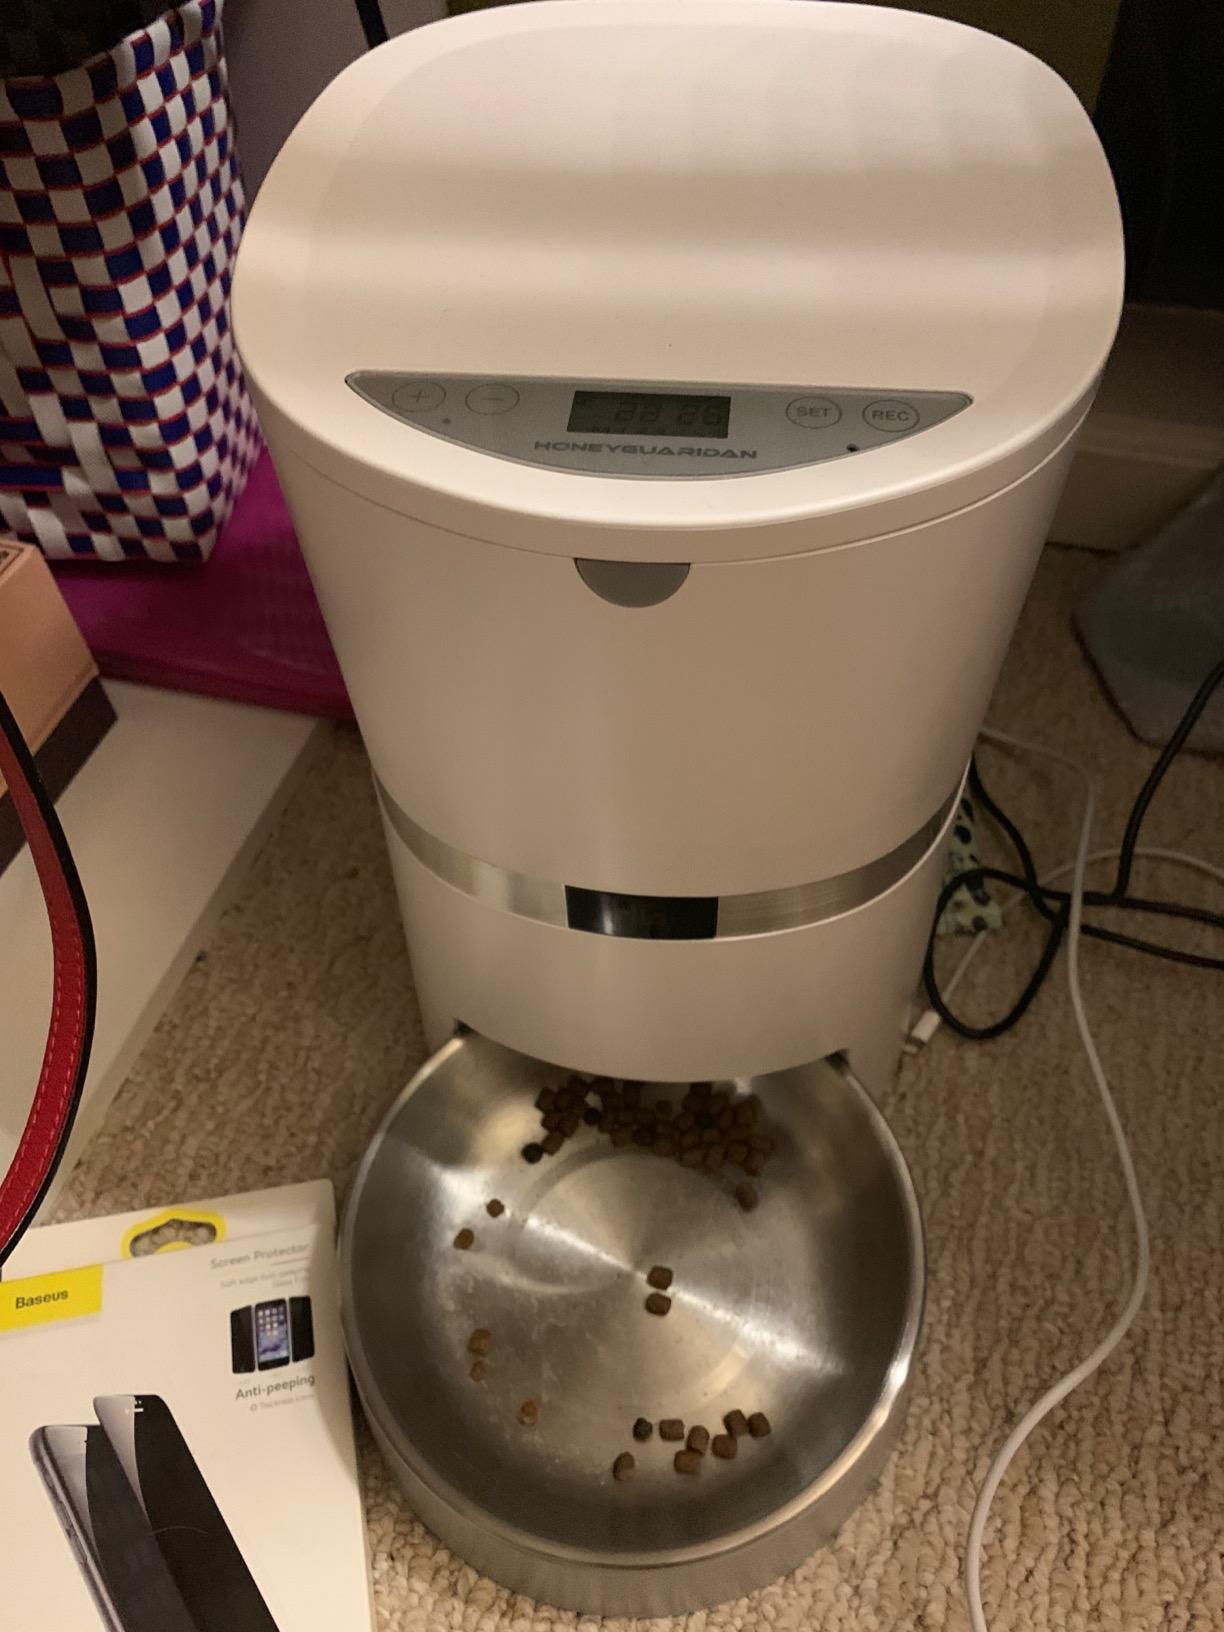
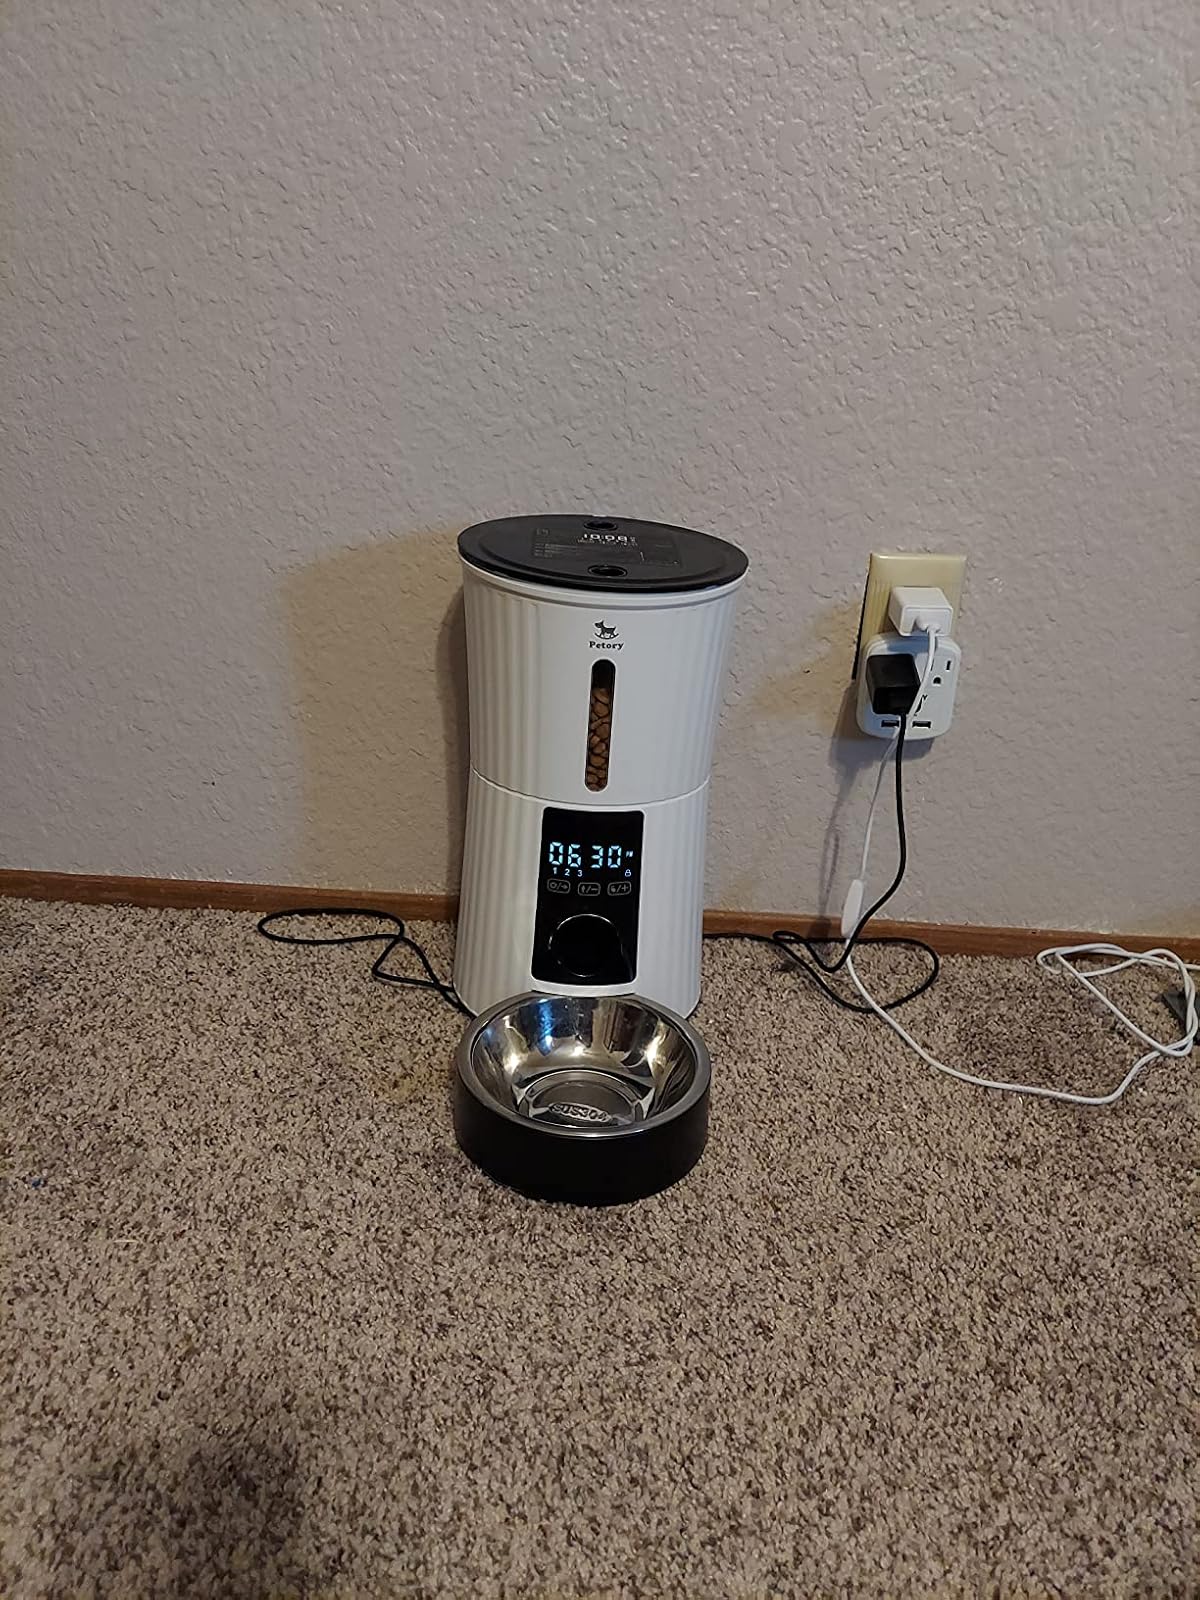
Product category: items_feeder
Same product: no